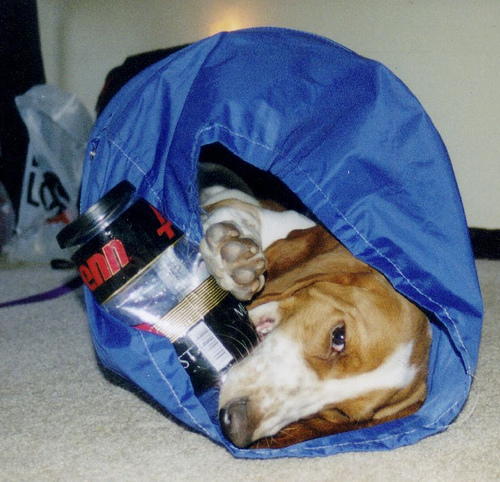
user: Given an image and a question. Answer the question in a short answer. Question: What is the average age this dog will live to be? Short Answer:
assistant: 10 years